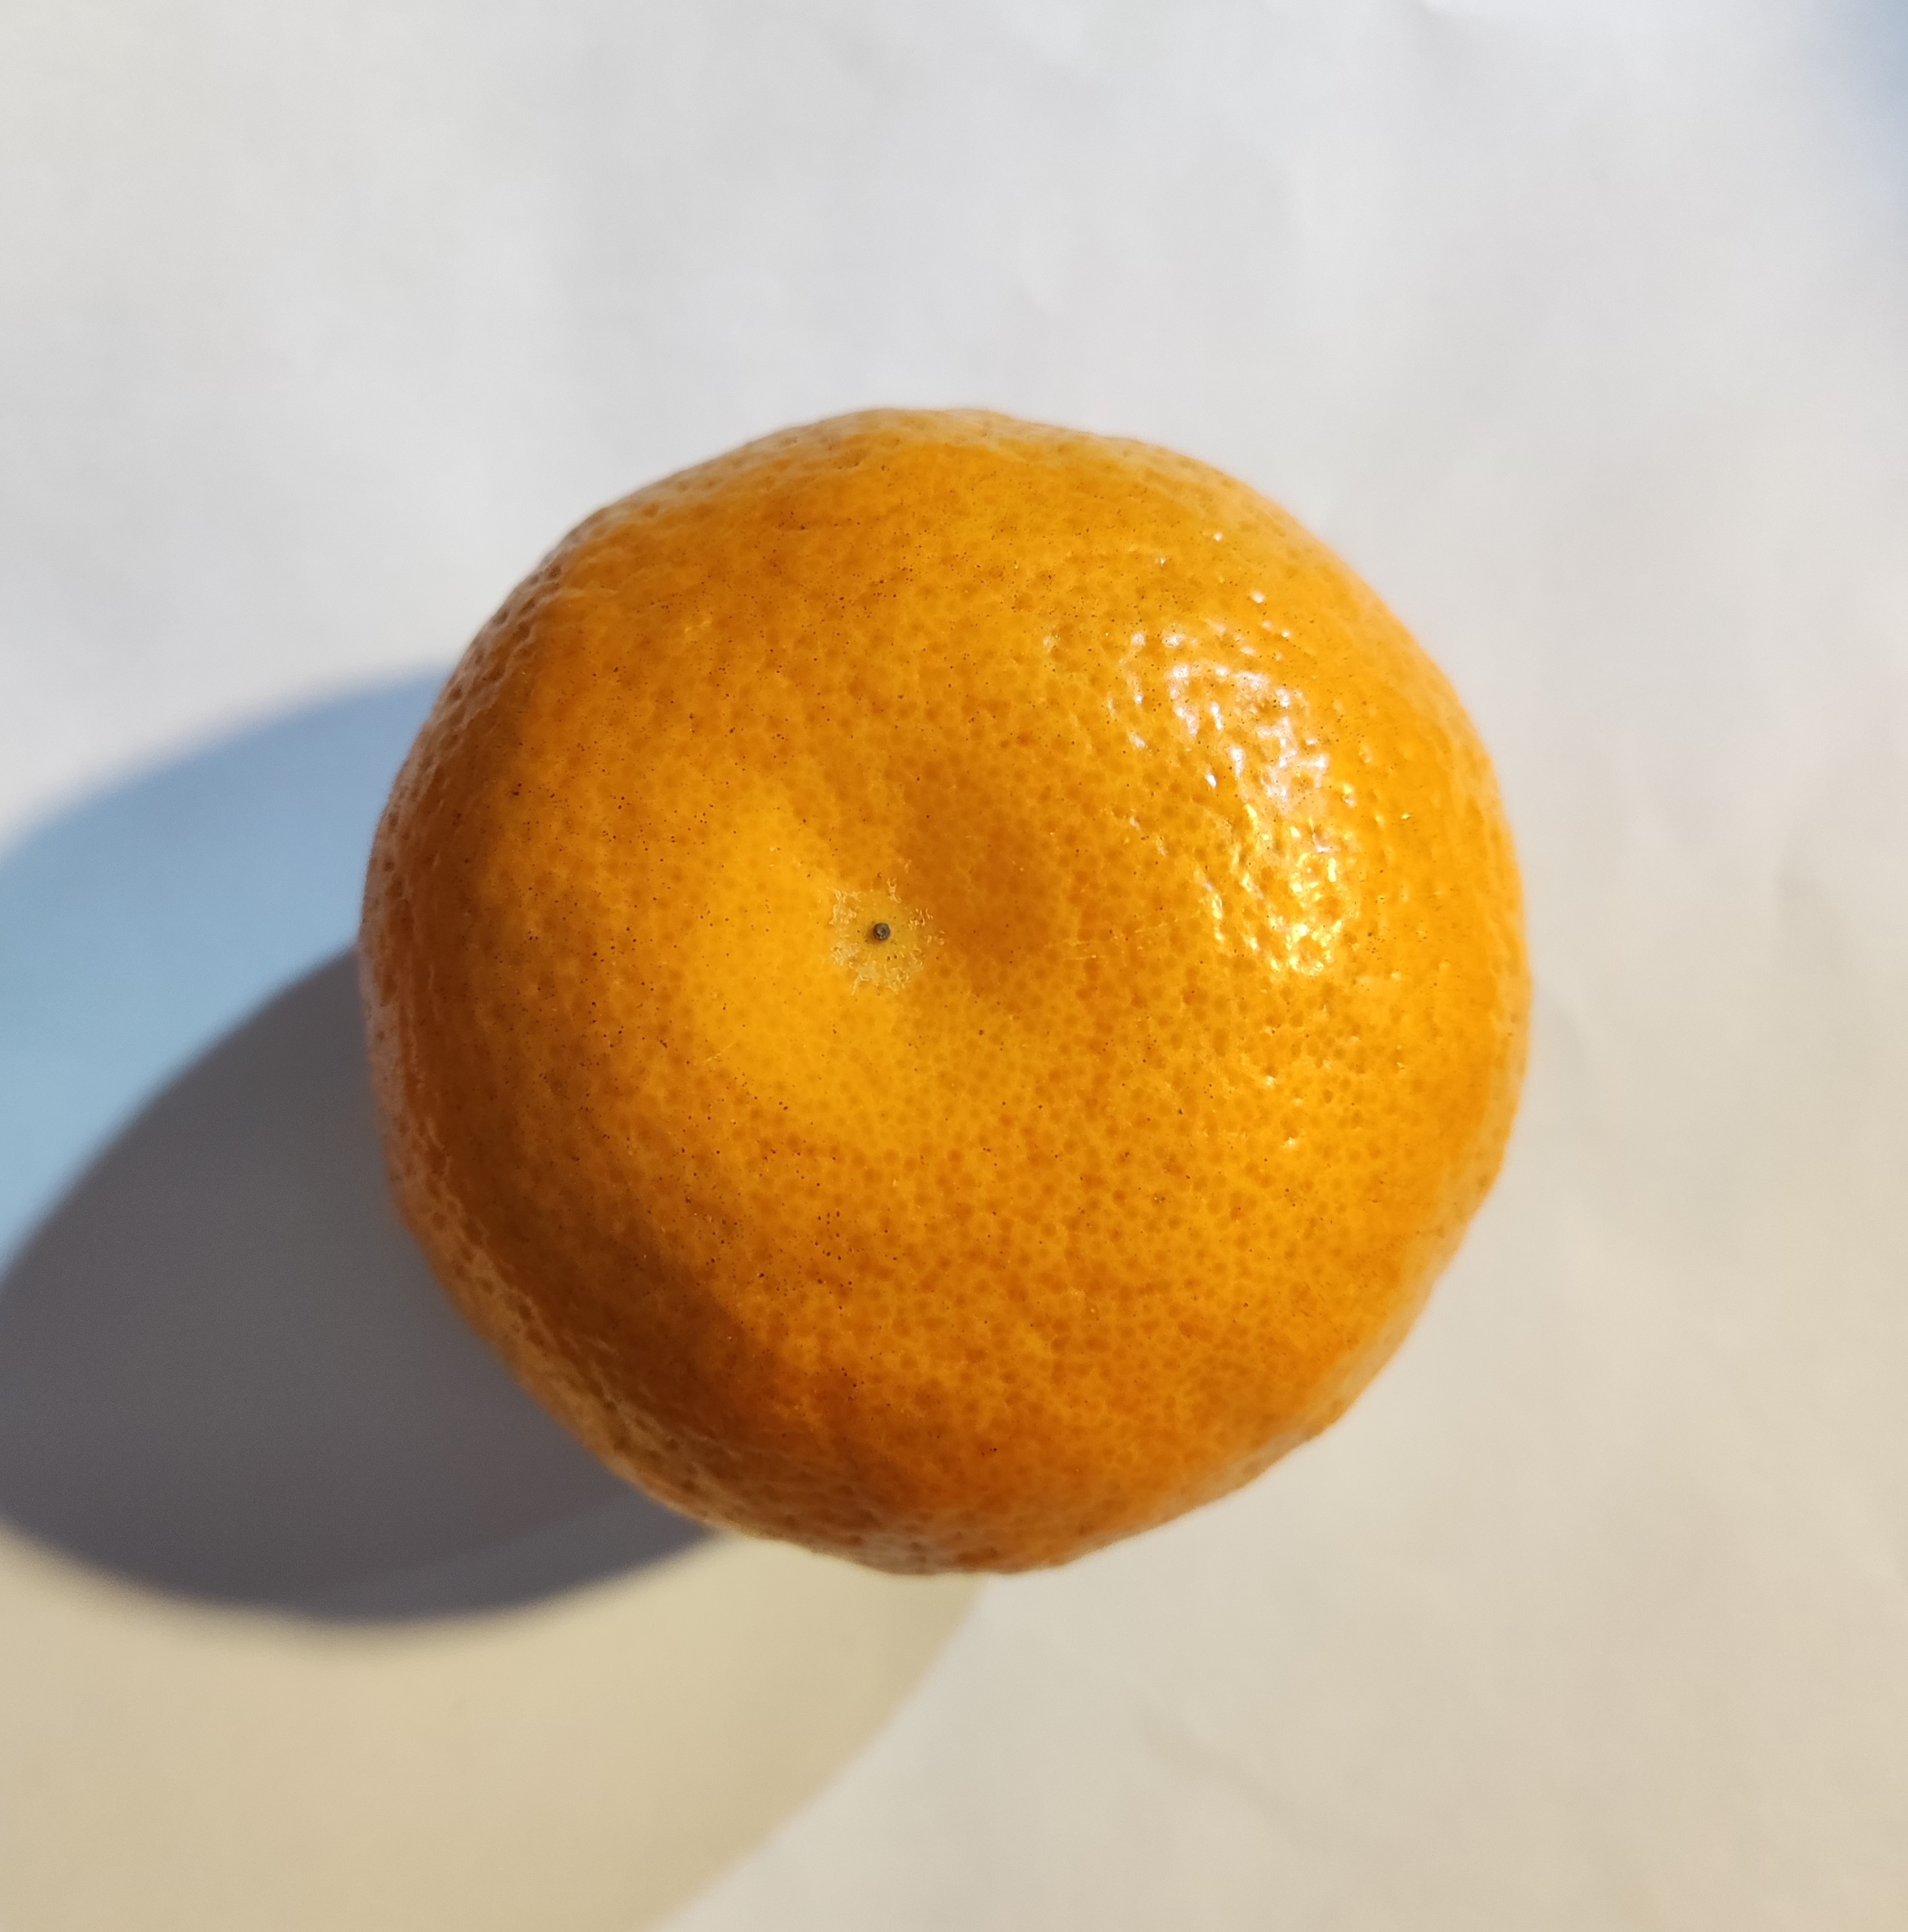
Fruit: orange
Condition: fresh